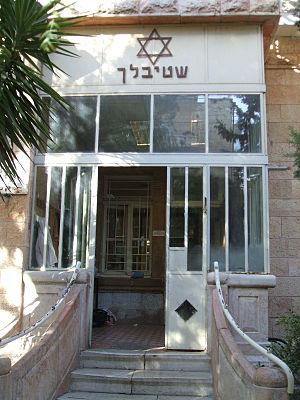
Un shtiebel en yiddish, qui veut dire « petite pièce » est une petite synagogue utilisée par les hassidim pour la prière et l'étude.